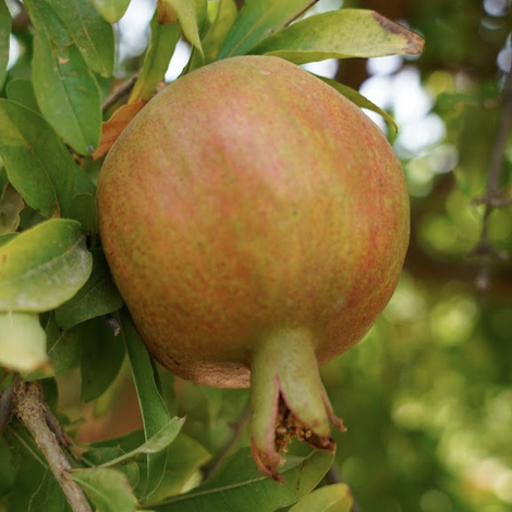
Label: Healthy